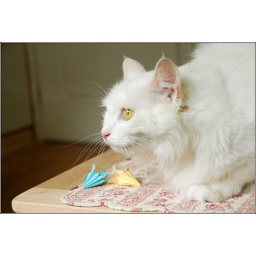
my friend Rebecca's cats in her new home